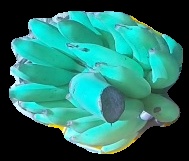
Variety: elakki-bale
Grade: grade2